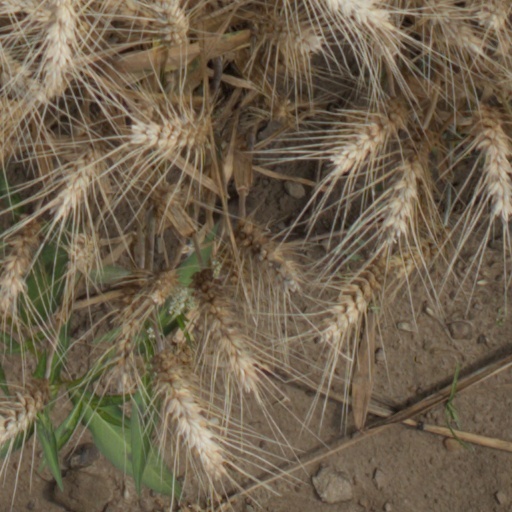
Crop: wheat